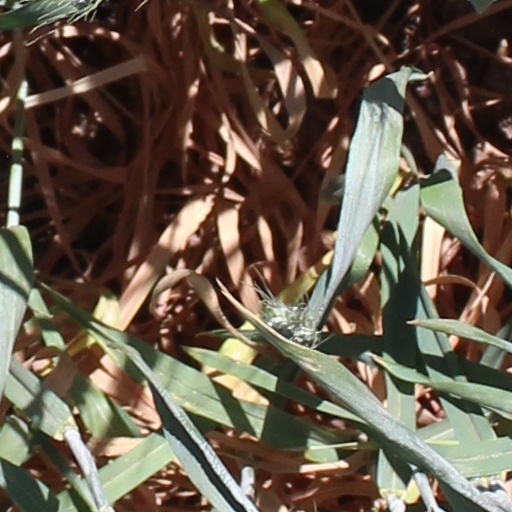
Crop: wheat